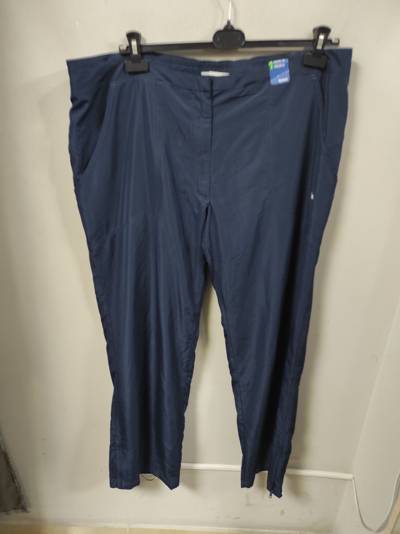
Waste category: clothes